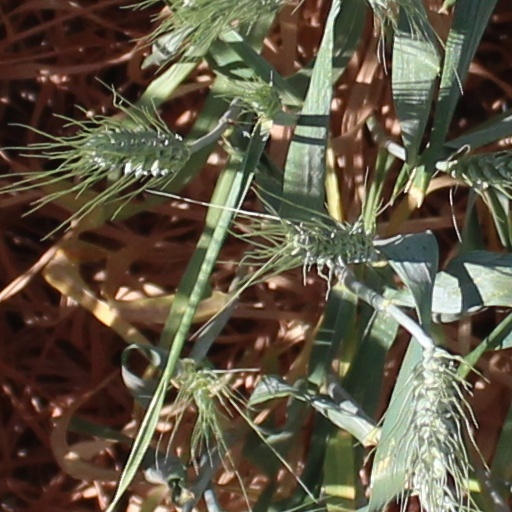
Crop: wheat